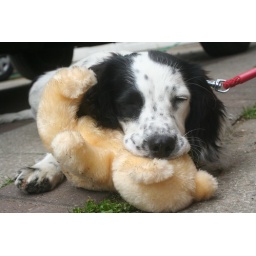
My dog is holding a teddy bear in her mouth.